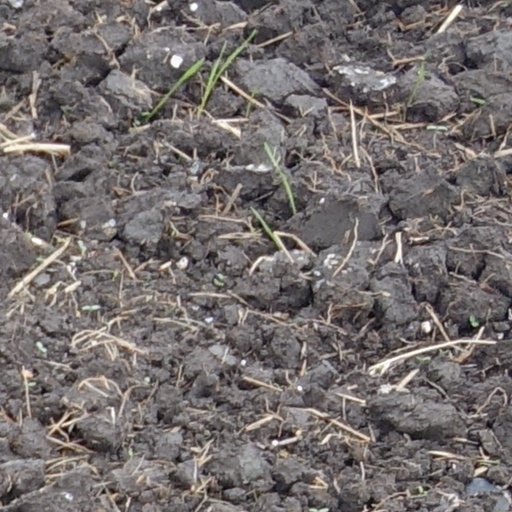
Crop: wheat